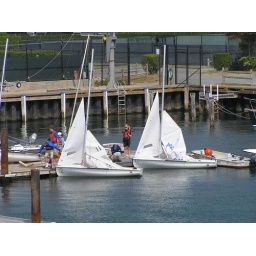
Putting club boats in the water in Nantucket town... shot from the deck of the M/V Nantucket at 9:30am